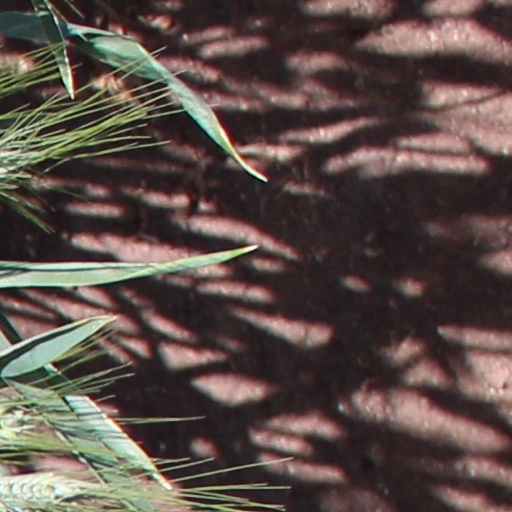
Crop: wheat